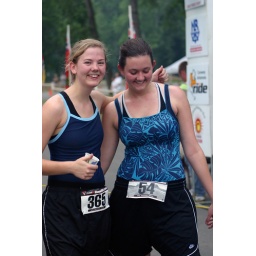
June 1st LR Sprint TRI with the swim in the ski lake and the bike and run on the NLR River trail